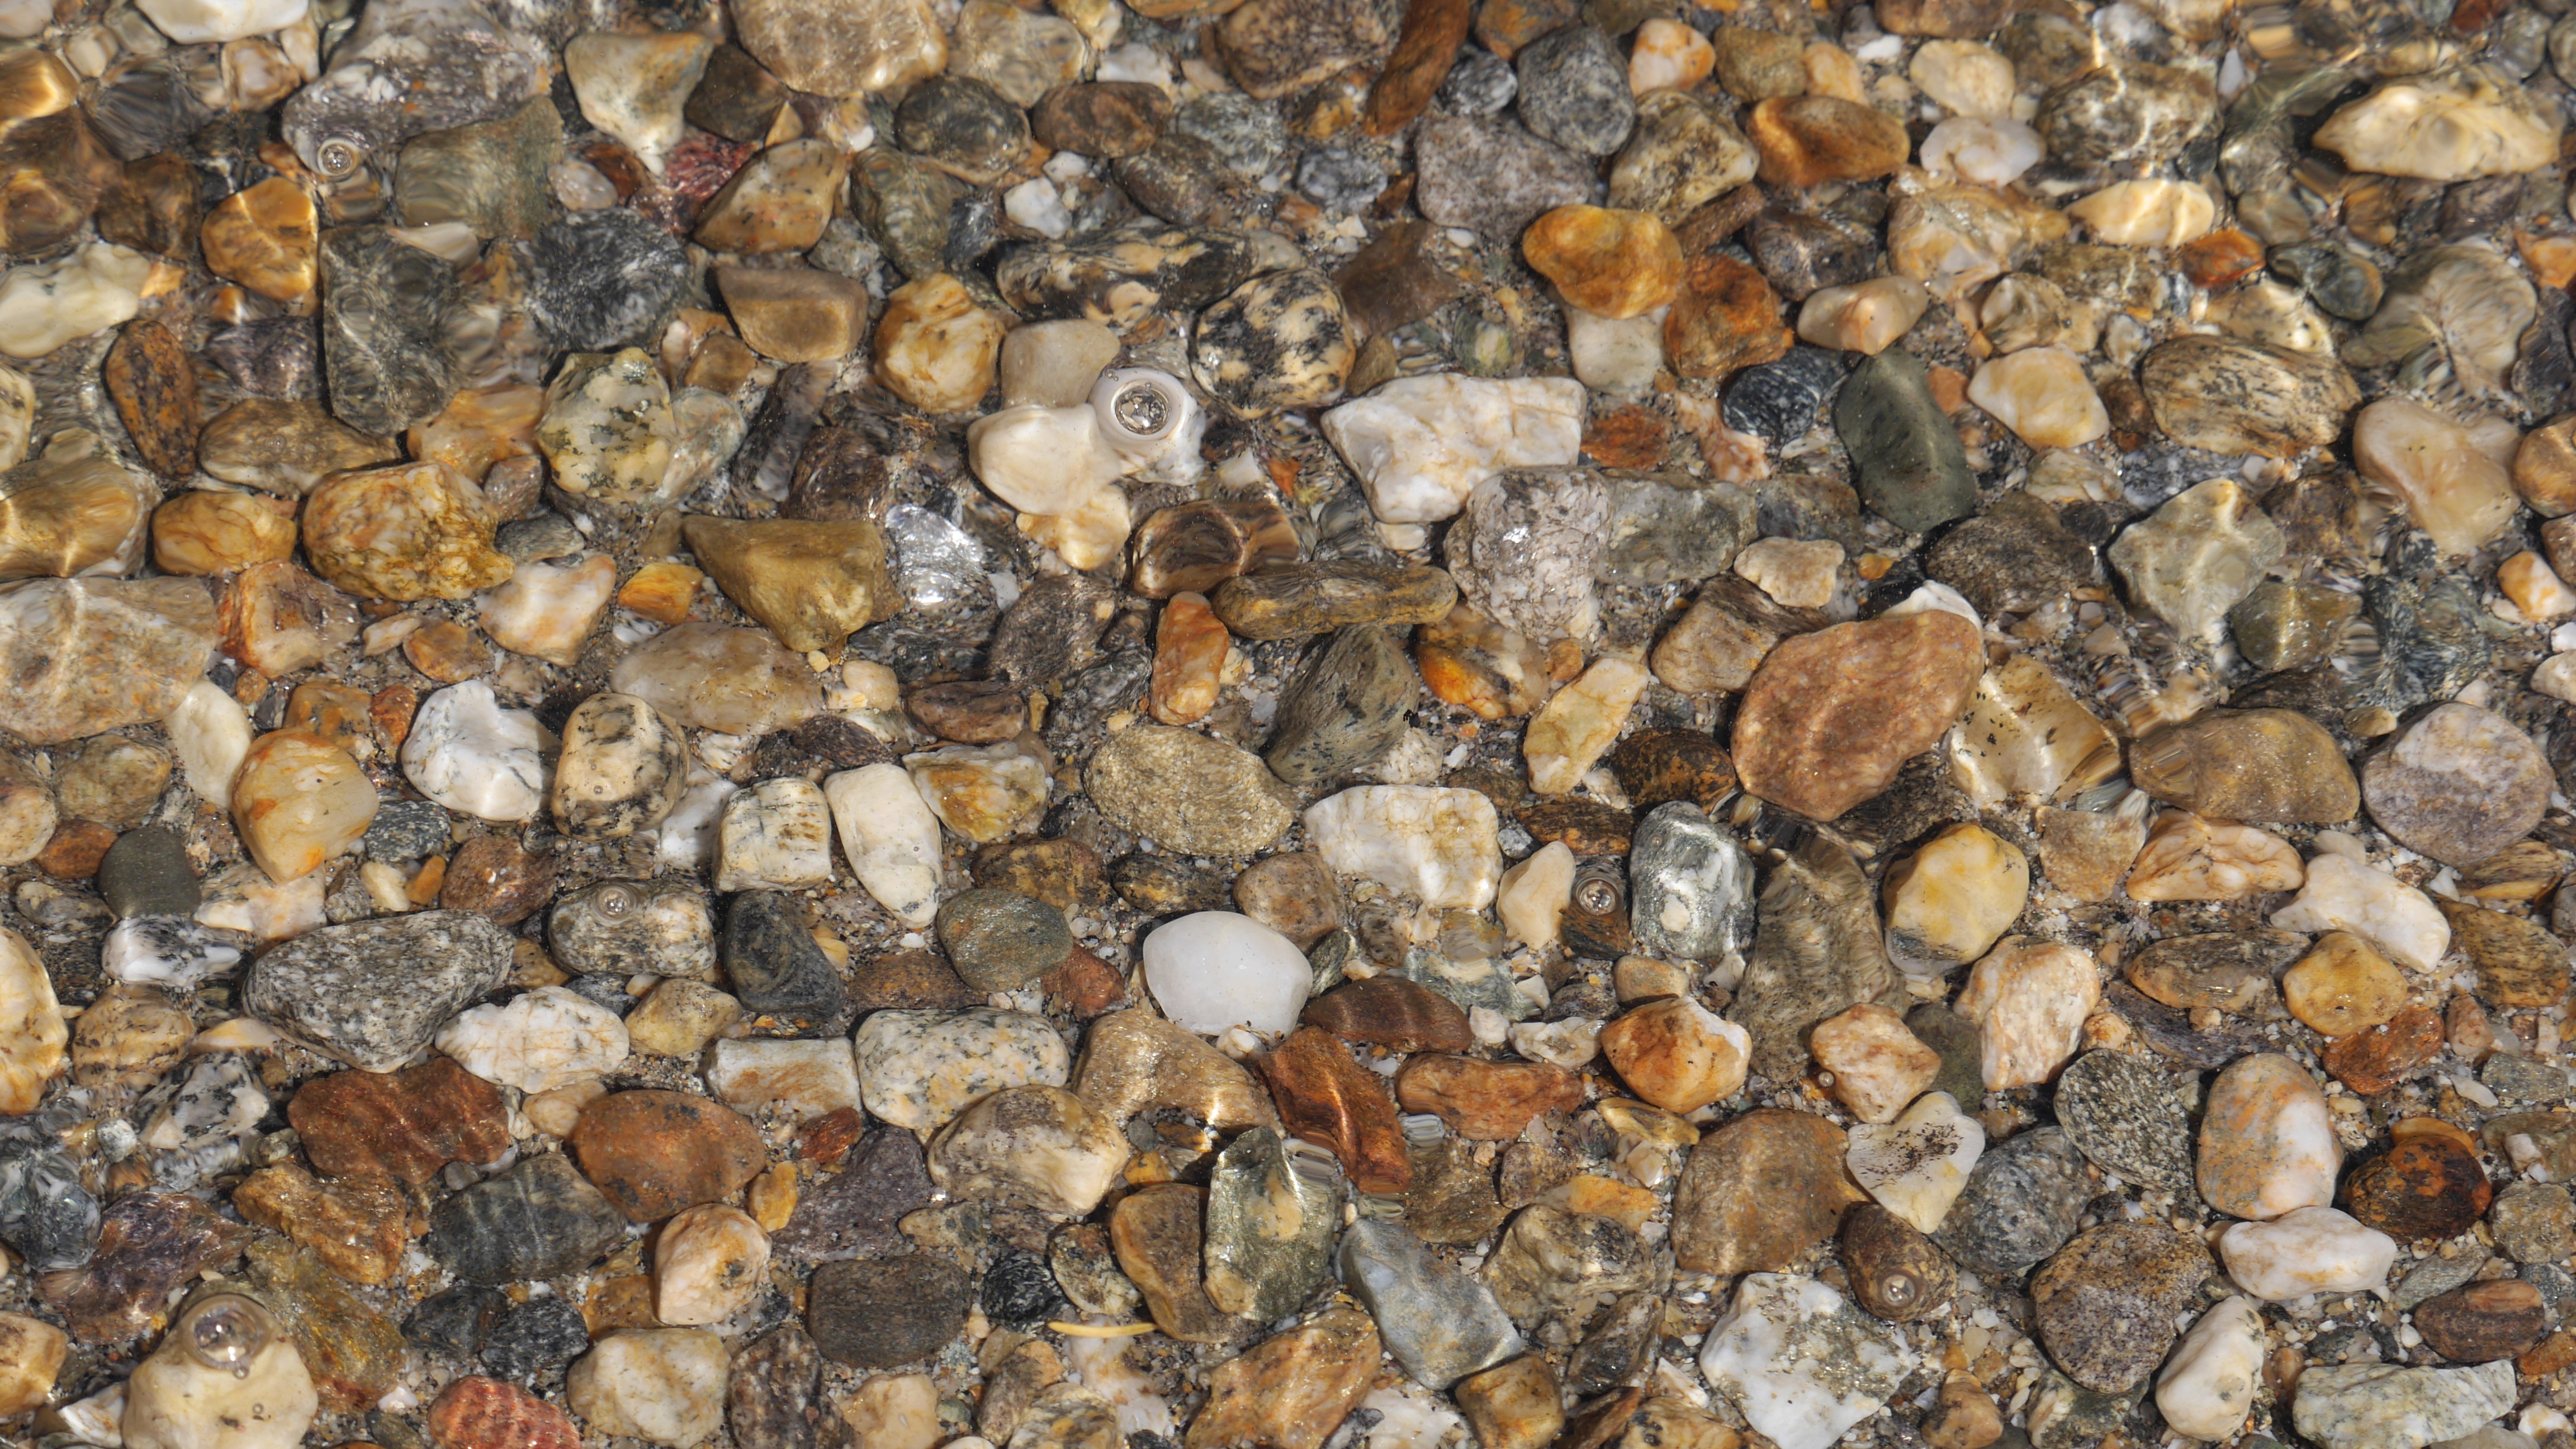
water, nature, outdoor, rock, wood, wet, river, clear, stream, scenic, natural, pebble, park, soil, covered, stone wall, material, stones, rubble, gravel, covered with water